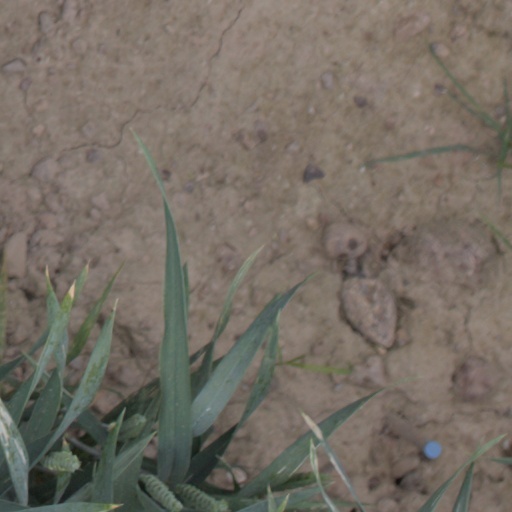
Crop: wheat